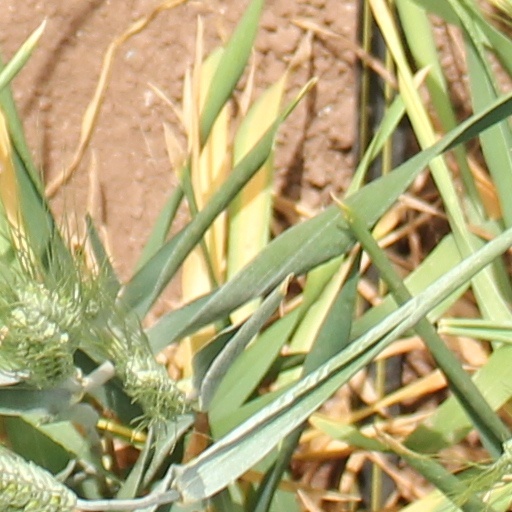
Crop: wheat